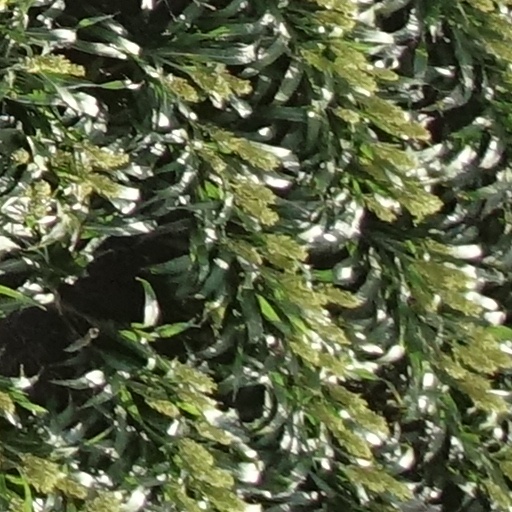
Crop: sorghum